3rd Battalion, 6th Marines

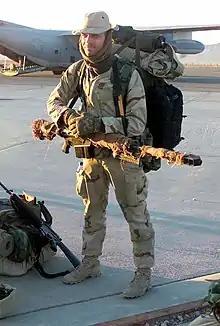
A Navy Corpsman of Headquarters Company, Battalion Landing Team 3/6 holds a Barrett M82A1 at Kandahar Airfield, January 2002

The battalion participated in Operation Enduring Freedom in Afghanistan & Pakistan from November 2001 until February 2002. During this time they assisted in the capture and defense of Kandahar Airfield and as well as the defense of the American Embassy in Kabul in December 2001.